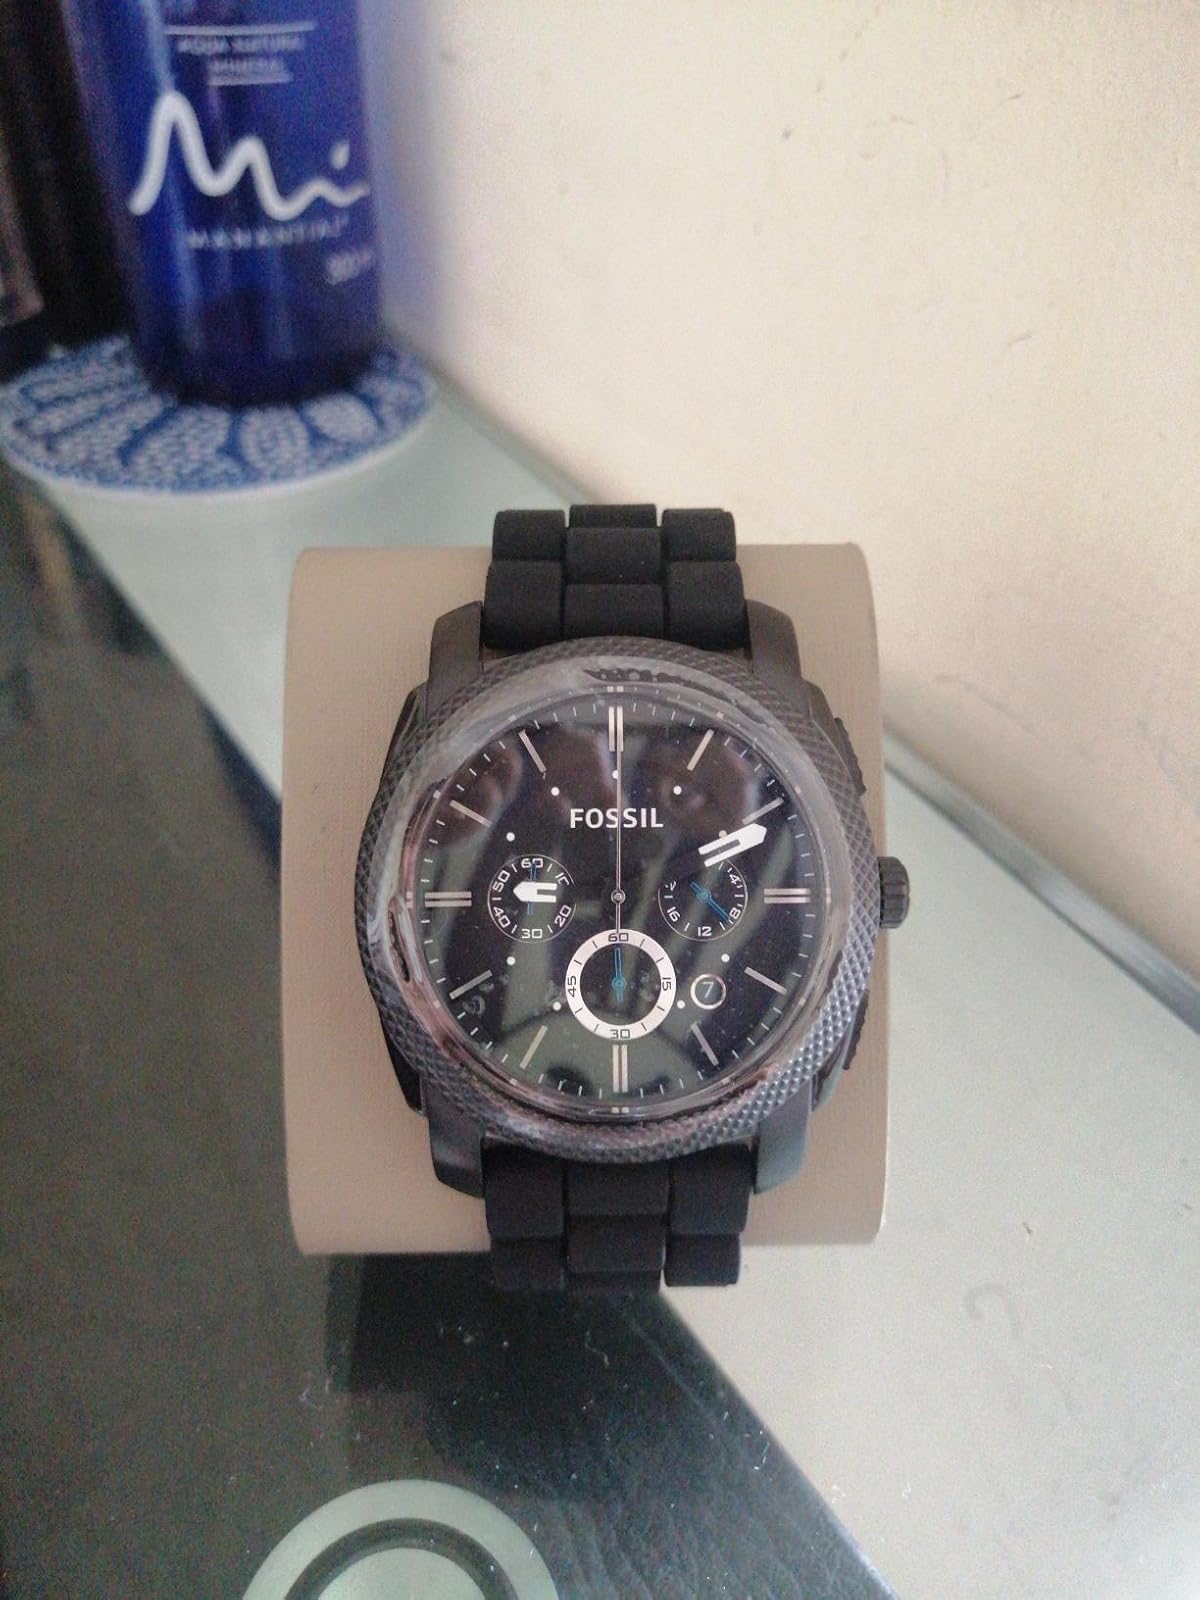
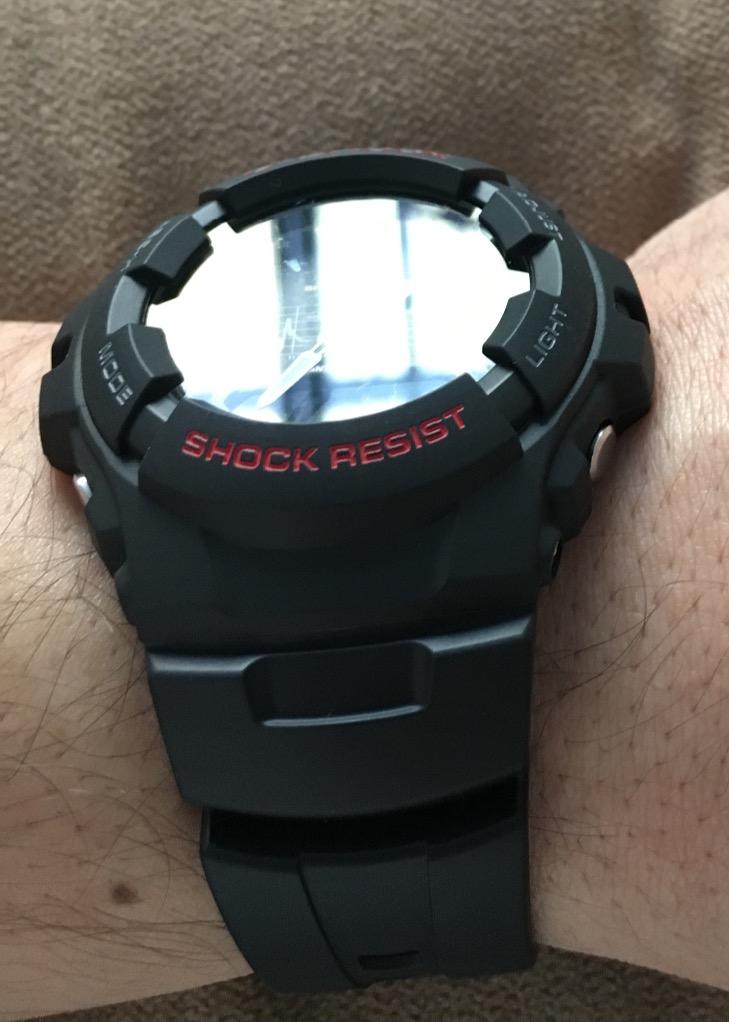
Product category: accessories_watch
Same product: no